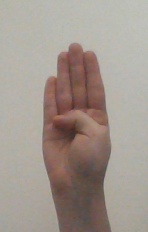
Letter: kaaf